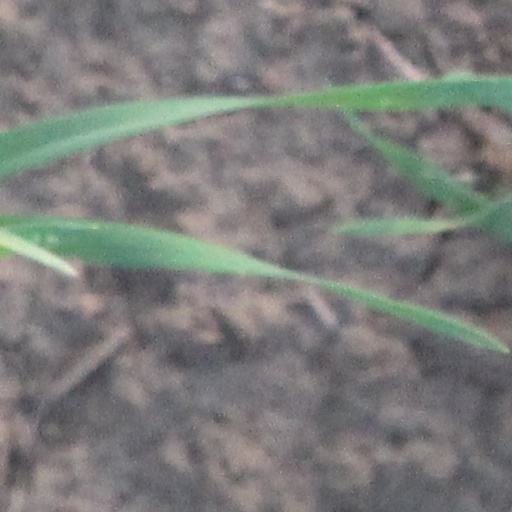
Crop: wheat